Sollihøgda Chapel

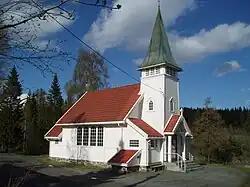

Sollihøgda Chapel is "long church" dating from 1911 in Sollihøgda in the municipality of Hole in Buskerud county, Norway. The church is part of the Church of Norway and it belongs to the deanery of Ringerike in the Diocese of Tunsberg.